Aketo Station

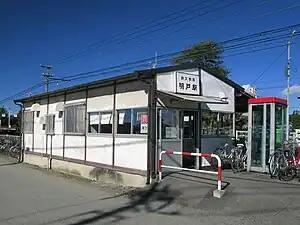
Aketo Station, November 2012

is a passenger railway station located in the city of Fukaya, Saitama, Japan, operated by the private railway operator Chichibu Railway.